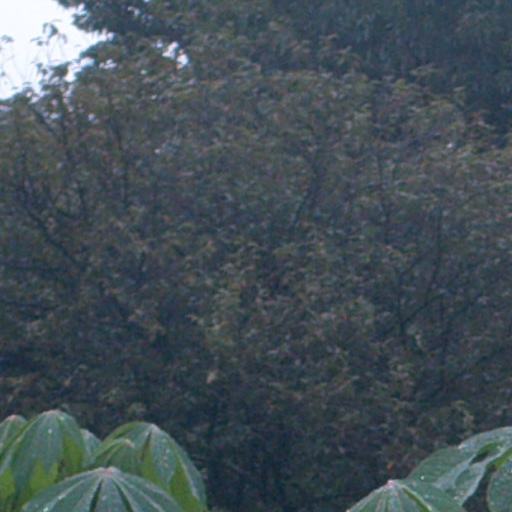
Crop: cassava